Southern Tutchone

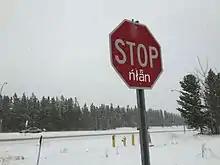
Nlan, a Southern Tutchone word, added to stop signs in the McIntyre subdivision of Whitehorse. It means, “stop that now,” as there is no exact translation. This initiative is to promote language.

The Southern Tutchone are a First Nations people of the Athabaskan-speaking ethnolinguistic group living mainly in the southern Yukon in Canada. The Southern Tutchone language, traditionally spoken by the Southern Tutchone people, is a variety of the Tutchone language, part of the Athabaskan language family. Some linguists suggest that Northern and Southern Tutchone are distinct and separate languages.